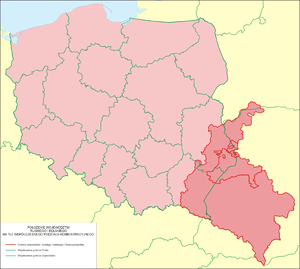
La Ruthénie rouge est le nom qui a été utilisé depuis le Moyen Âge jusqu’à la Première Guerre mondiale pour désigner la Galicie orientale.